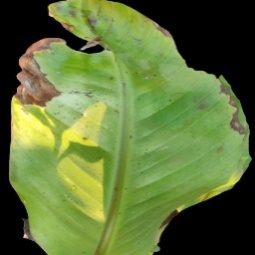
Label: Potassium